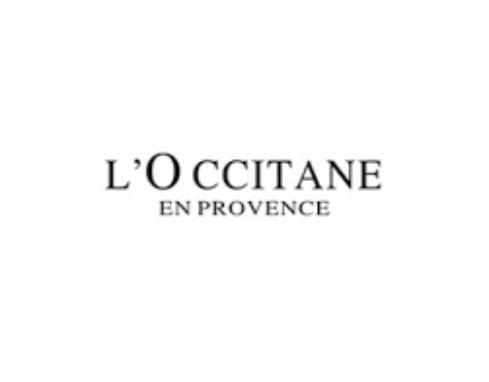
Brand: L'OCCITANE
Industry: Necessities